Aviation in Lycoming County, Pennsylvania

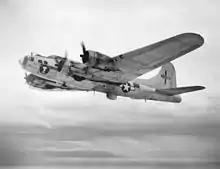
B-17 were encountered normally at airport which was a refueling stop during training exercises

The Williamsport Regional Association of Pilots holds a Fly-In every June. From 1996 to 2013 Williamsport Regional Airport held an Air Show and Ballonfest at the airport. Drawing large numbers from the area. Some of the most well known aircraft to arrive to the airport are the following: B-17, 193d Special Operations Wing's EJ-130J and the EC-130 Commando Solo